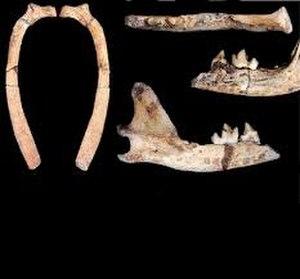
Vulpes est un genre de mammifère carnivores de la famille des canidés qui regroupe des animaux appelés renards. Ce genre a été créé en 1775 par Just Leopold Frisch.